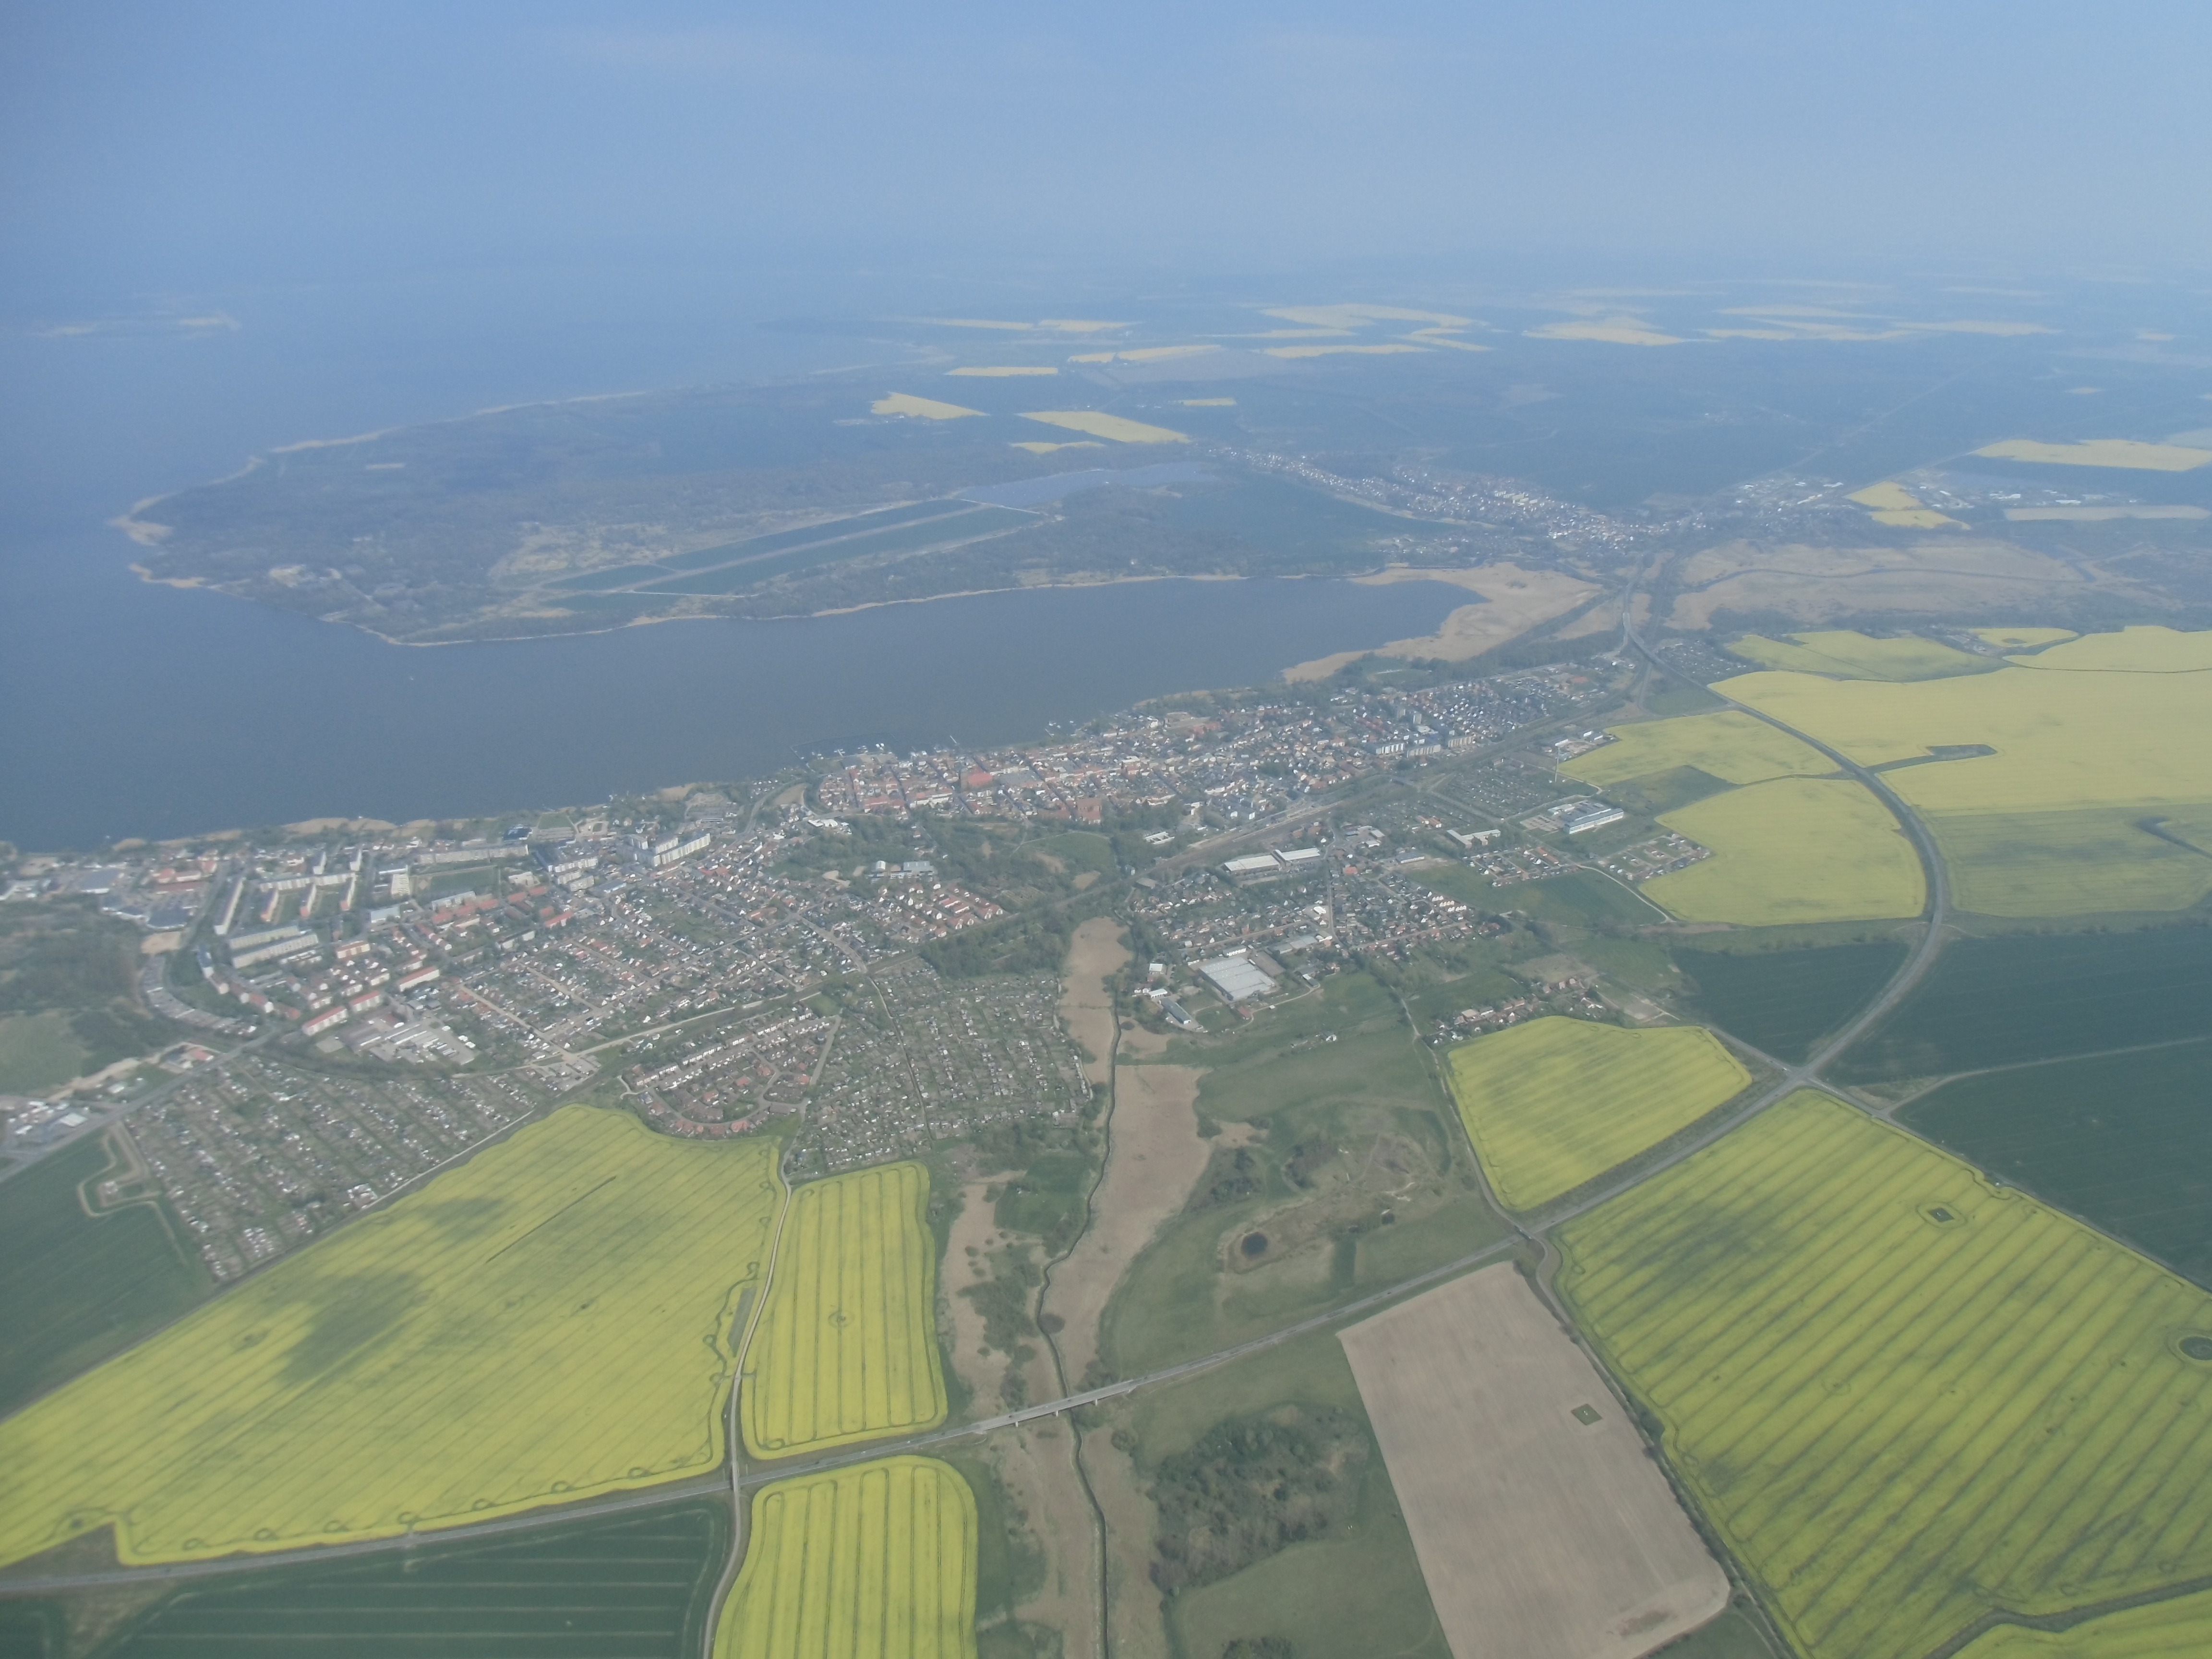
coast, horizon, mountain, field, hill, mountain range, flight, aerial view, plain, paragliding, plateau, mecklenburg, bird's eye view, aerial photography, atmosphere of earth, ribnitz damgarten